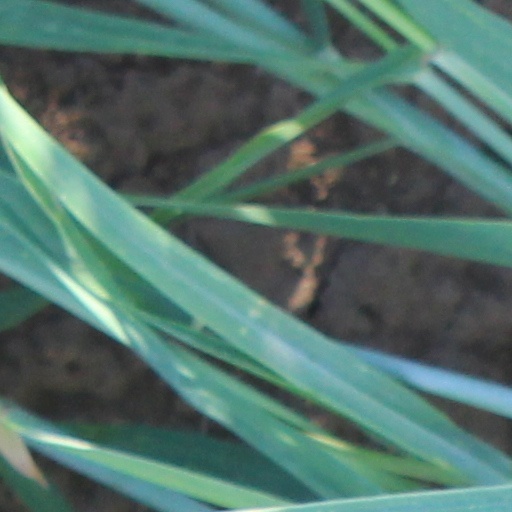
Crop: wheat